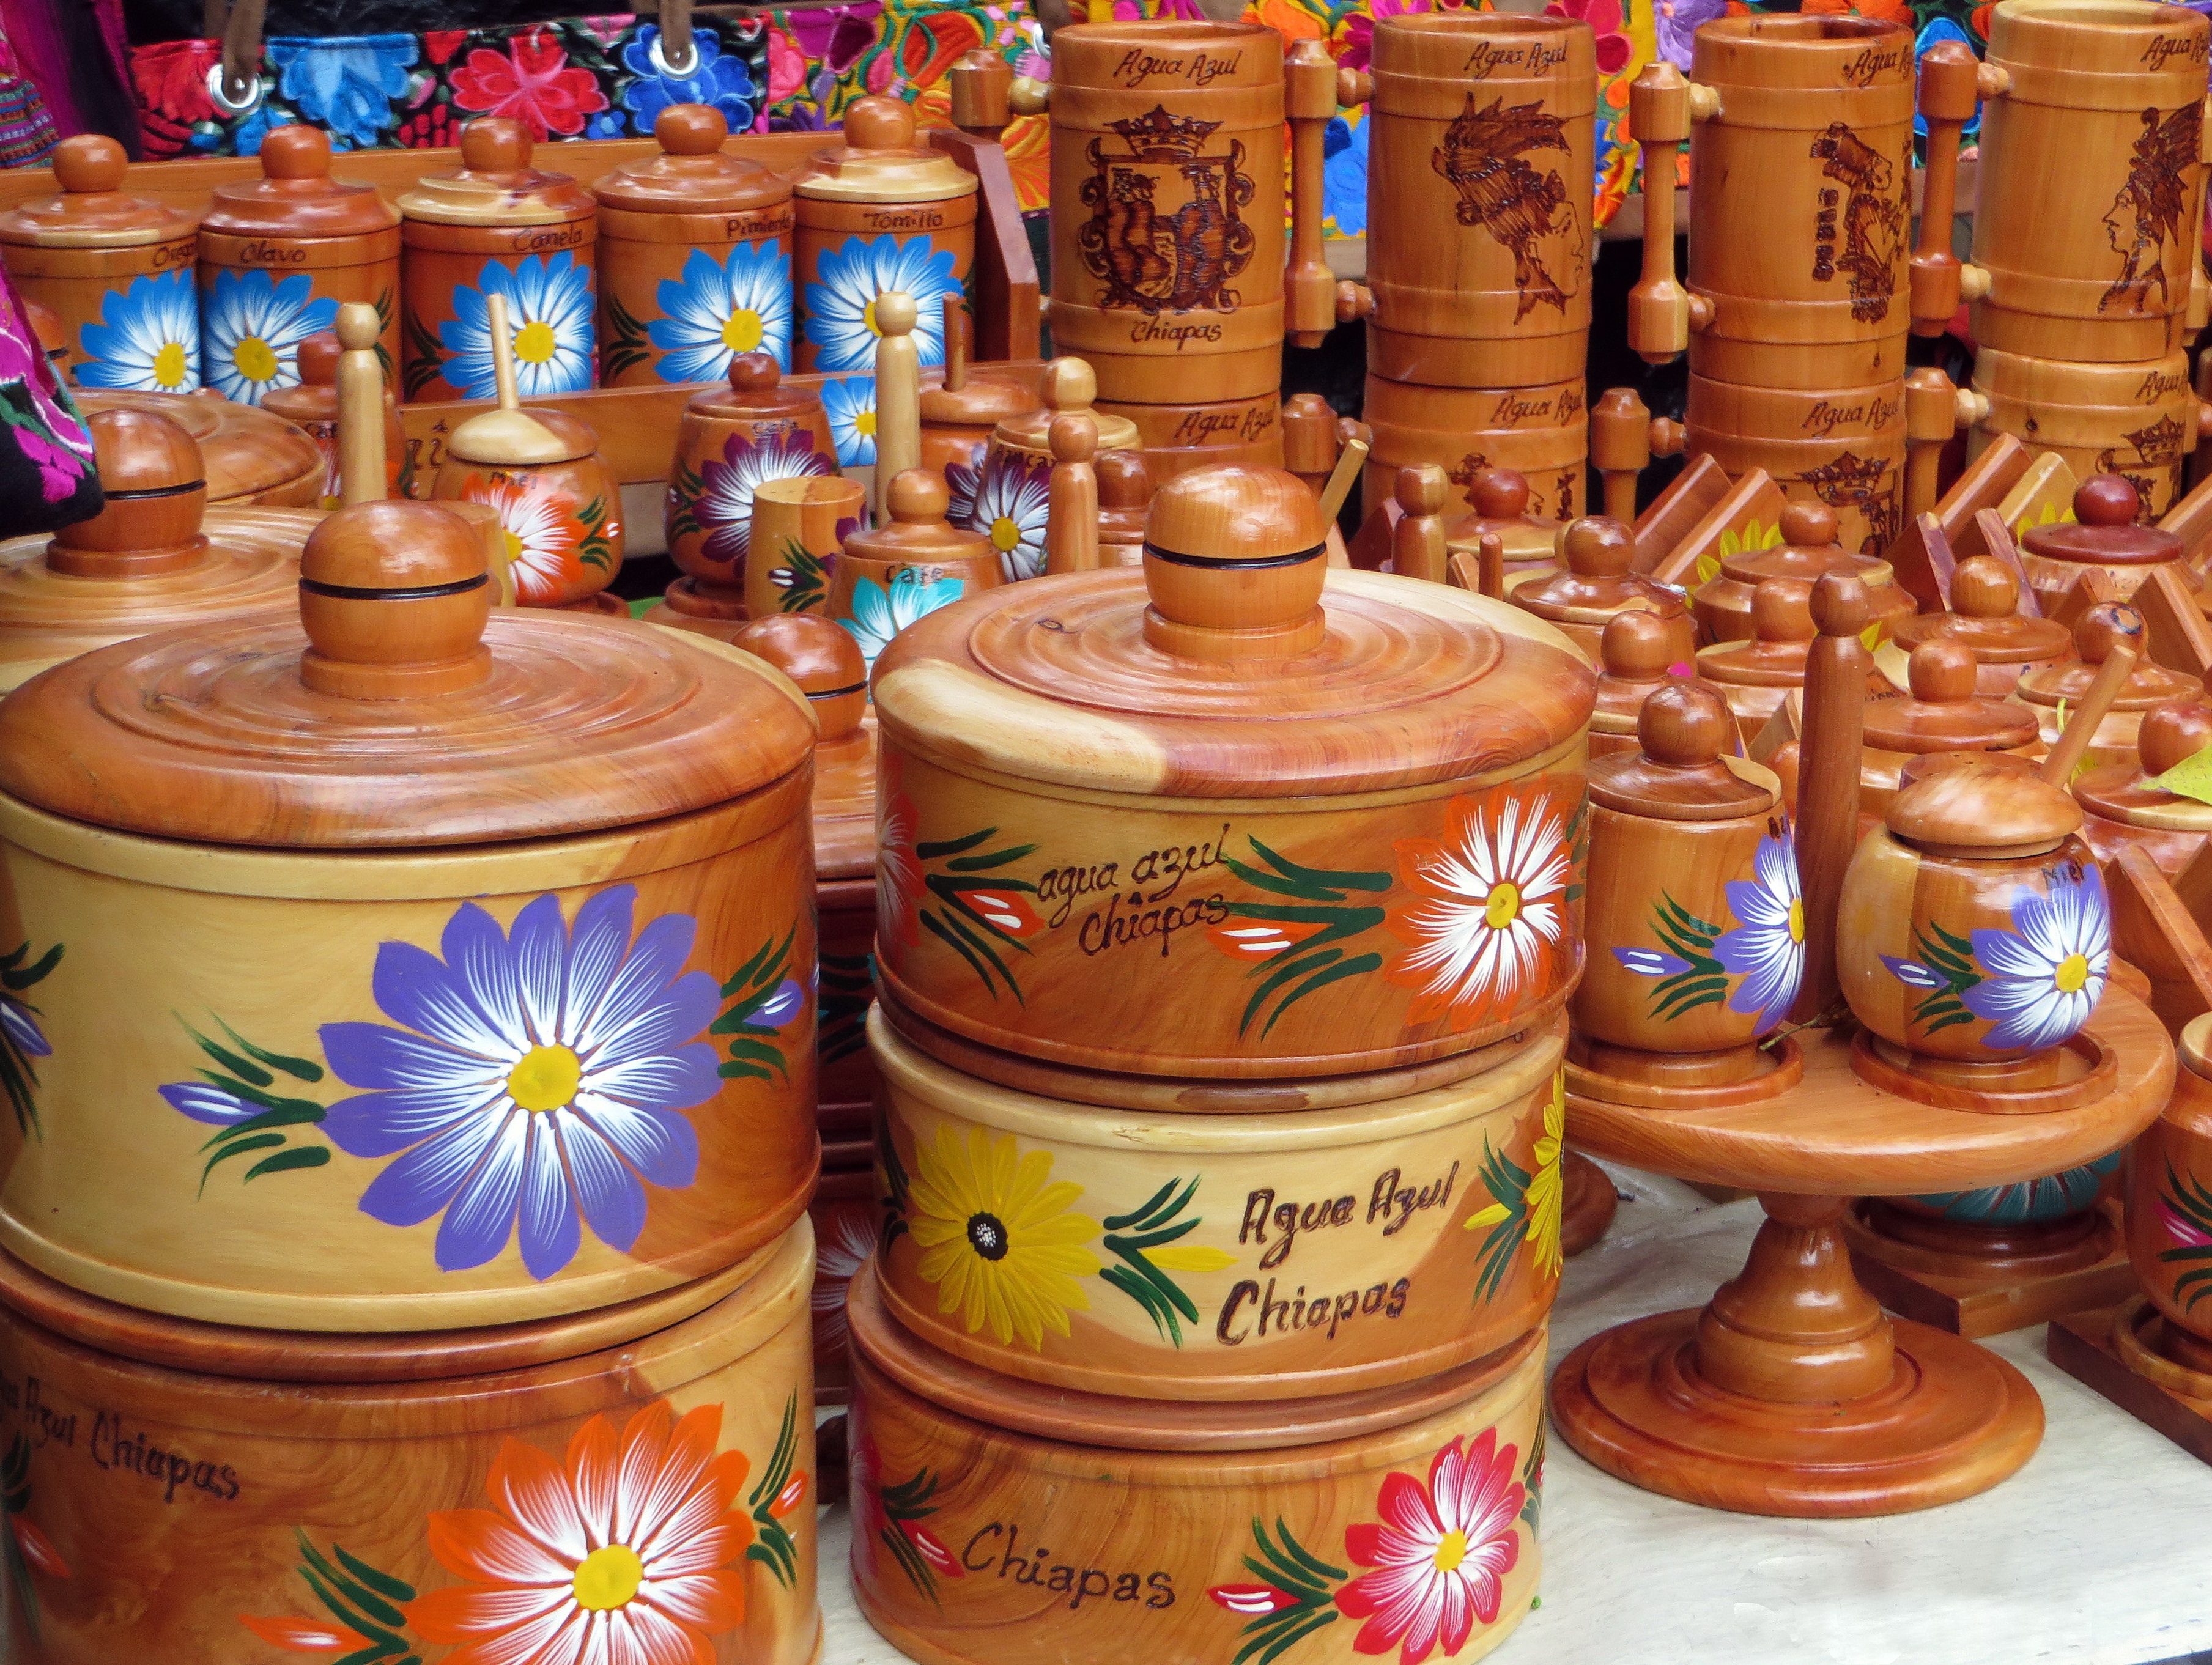
market, pottery, terracotta, art, display, mexico, agua azul, man made object